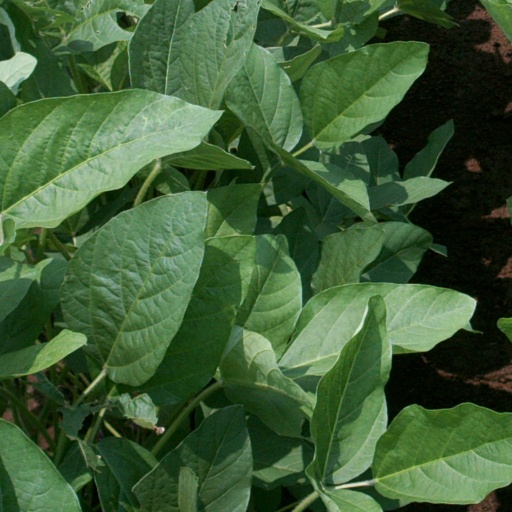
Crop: soybean